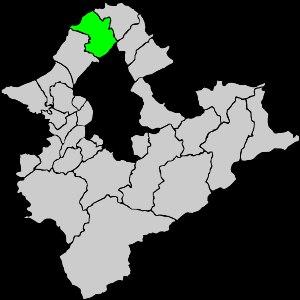
Sanzhi est un district de la ville de Nouveau Taipei, à Taïwan.